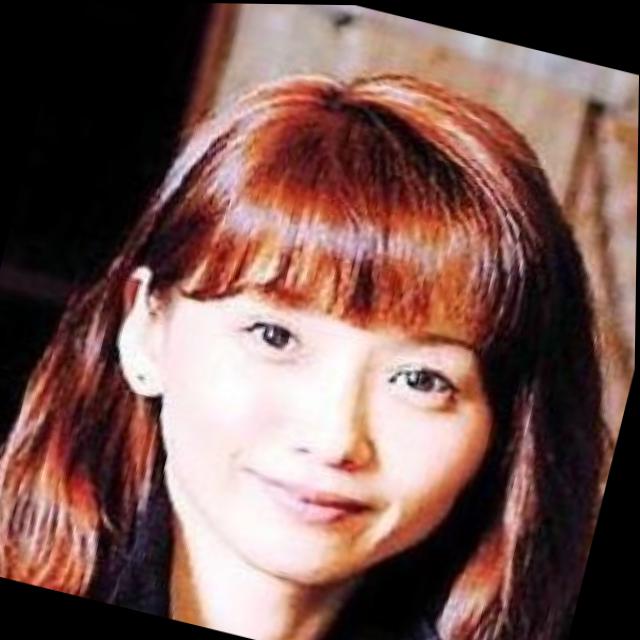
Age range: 21-44